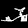
Label: Sandal